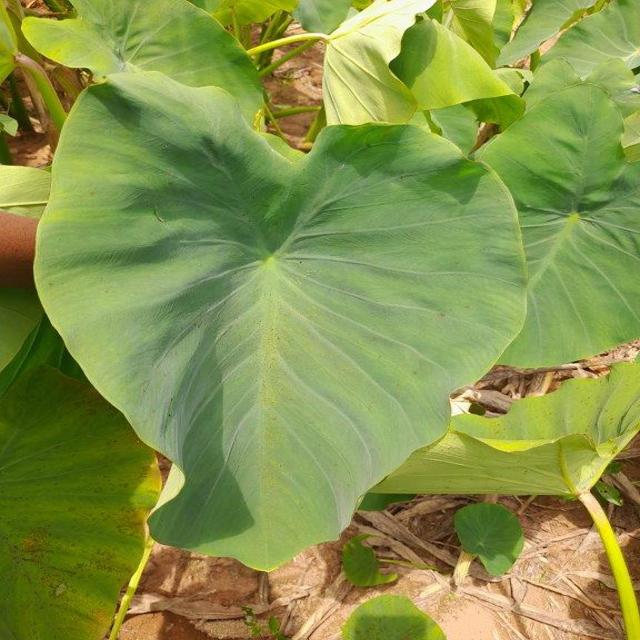
Label: Healthy